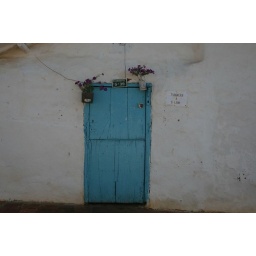
a typical scene of house door - could be in almost any Latin American small colonial town.